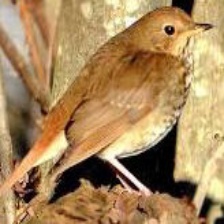
Species: VEERY
Scientific name: CATHARUS FUSCESCENS